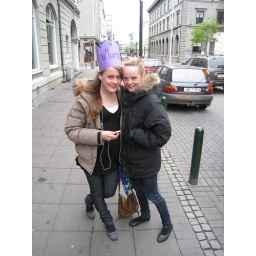
Icelandic girl with her birthday hat in Reykjavik, Iceland